Antagonic Nuclei of the New Urban Guerrilla

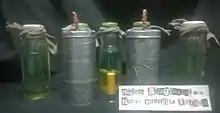
Pipe bombs and incendiary elements used by the NANGU, before using them in a demonstration commemorating the 1973 Chilean coup d'état.

It was not until July 2019 that they claimed to have set fire to some cars during a march called by teachers on 20 June, reporting some isolated incidents. In a statement released in August 2019, they claimed to have been in clashes with the police during demonstrations against the Meeting of Presidents of South America on 22 March, rejecting the presence of Jair Bolsonaro and the other leaders, and also being present during the commemoration of the Day of the Young Combatant and other riots during the month of April. On 20 April, militants set fire to a Transantiago bus in the Quinta Normal district in honor of the guerrillas Erick Rodríguez and Iván Palacios, as well as having participated in violent demonstrations and barricades during the months of May to August. On 4 August, militants threatened a Transantiago driver in the Pedro Aguirre Cerda district, setting the bus on fire and carrying out some shots into the air. No arrests were recorded. On 11 September, during the protests commemorating the 1973 coup in Chile, members of the NANGU attacked and set fire to a car launches gases belonging to the Chilean Police, this in the Peñalolén district. The attack left the unit seriously damaged, as well as three police officers injured, including a captain, a second sergeant and a second corporal. The authorities declared that they still had no detainees for the attack, and the group claimed responsibility for the attack three days later. On 30 September 2019, some cells separated from the group, without giving reasons. During the 2019–2020 Chilean protests the group released an online book called "On Insurrectional Ghosts and False Flags" where they describe the multiple causes of the conflict, which goes beyond the fare increase of the Metropolitan Mobility Network, showing some protests as background. They also stated that members and former members of the NANGU participated in various groups and First Line blocs, arguing that initiatives such as the Anti-Barricade Law are a sample of repression compared to operations such as Operation Gladio, the military dictatorship, and other international examples, demonstrating that popular insurrection was a way out of increasingly authoritarian state policies.